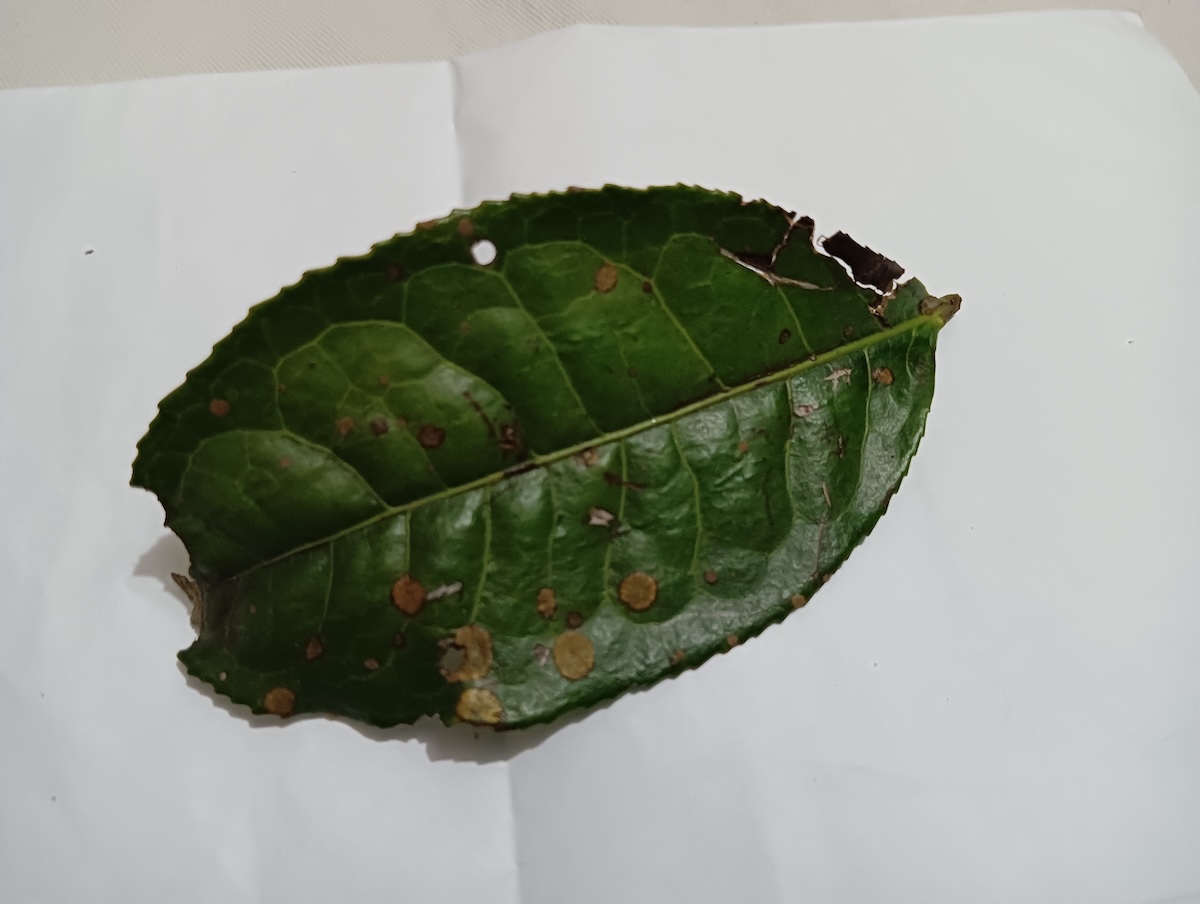
Label: Brown Blight